R634 road (Ireland)

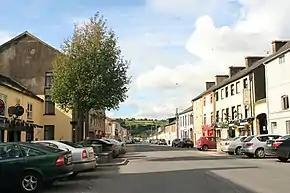
Convent Street, Tallow on the R634

The R634 road is a regional road in Ireland. It travels from the N25 road outside Youghal, County Cork, north to the N72 in County Waterford, via Youghal town centre and the village of Tallow, County Waterford. The road is long.